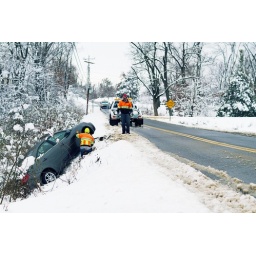
Tow truck drivers hooking up a car after someone slid off into a ditch from a snow-covered road in Paducah, KY.